Kreis Mohrungen

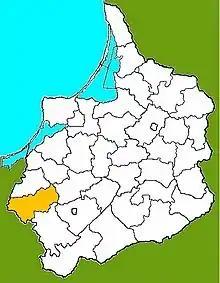
Location in East Prussia

The Mohrungen district was a district in the southwestern part of the Prussian province of East Prussia. It existed from 1818 to 1945 and belonged to Regierungsbezirk Königsberg. The seat of the district administration was the town of Mohrungen. Prior to this, from 1752 to 1818 there was a Mohrungen district in East Prussia, which however, encompassed a much larger area.